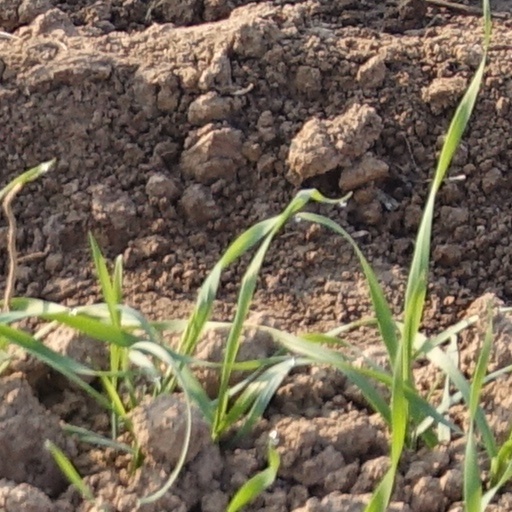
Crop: wheat